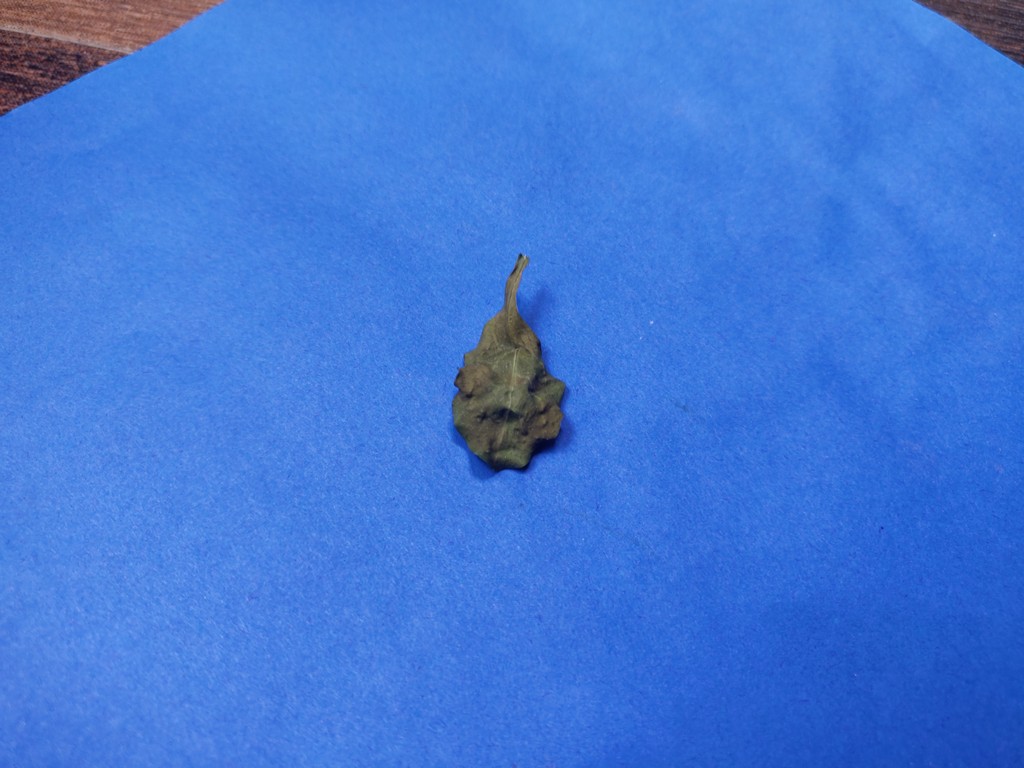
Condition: Dried
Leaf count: single
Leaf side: unknown